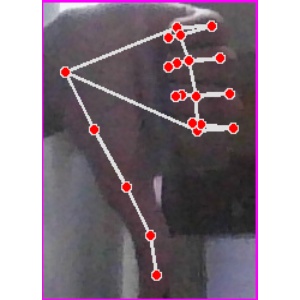
अक्षर: फ